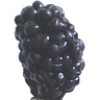
Label: Mulberry 1